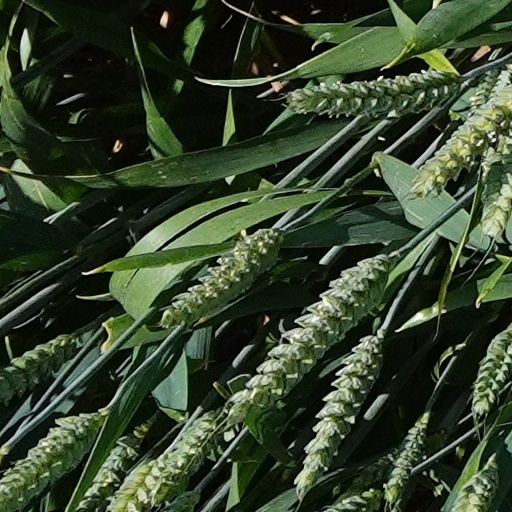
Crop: wheat